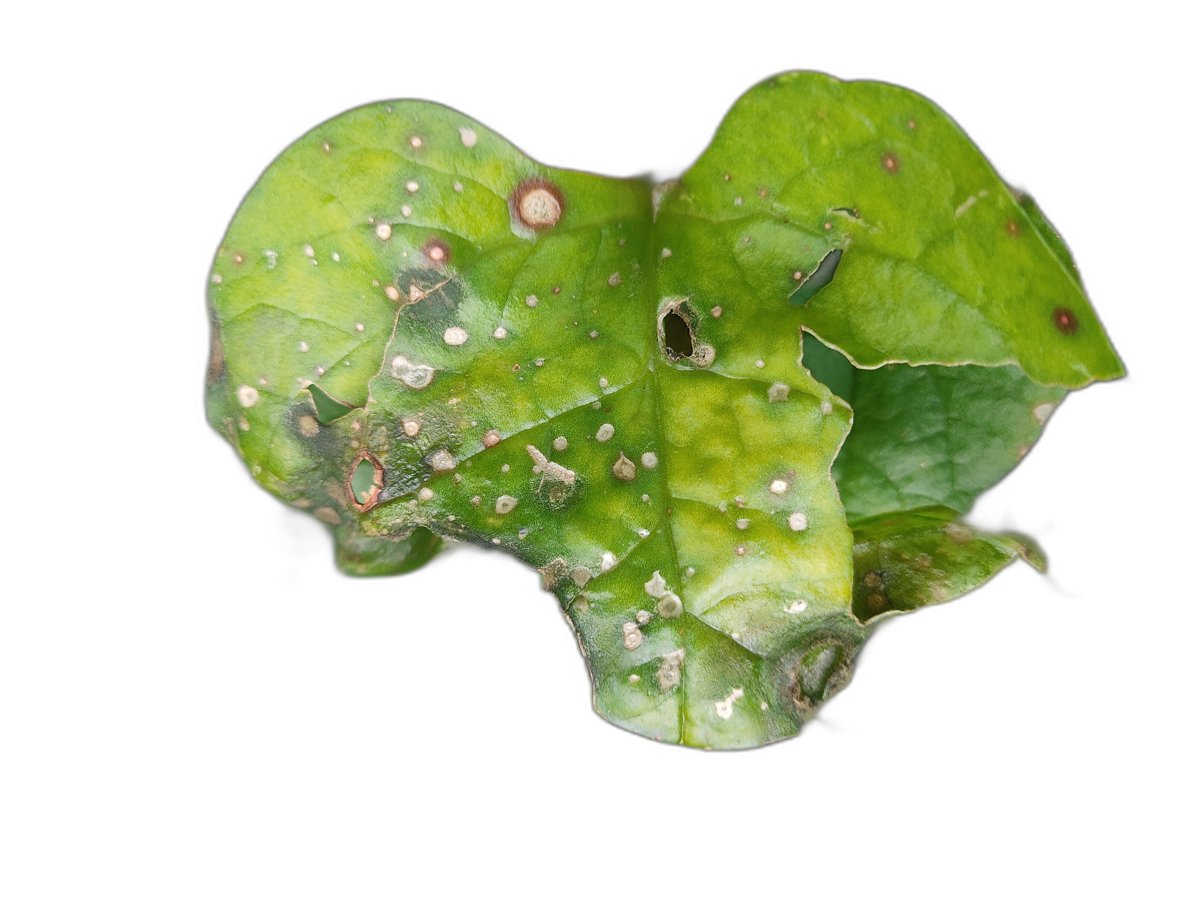
Label: Bacterial-Spot